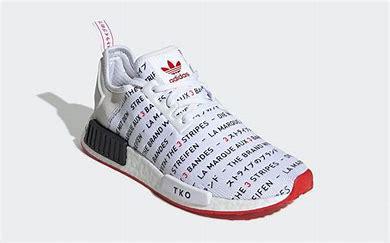
Brand: Adidas
Model: NMD Sale